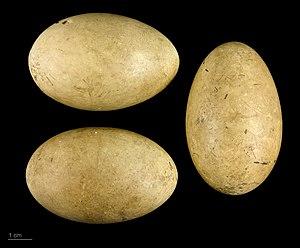
Le Grèbe jougris est une espèce d'oiseau de la famille des Podicipedidae. Il ressemble au Grèbe huppé, avec lequel il est souvent confondu. Cet oiseau aquatique est un migrateur de l'hémisphère Nord.